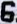
Number: 6